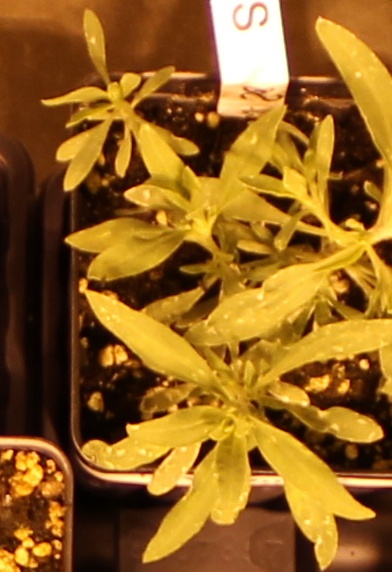
Label: Kochia